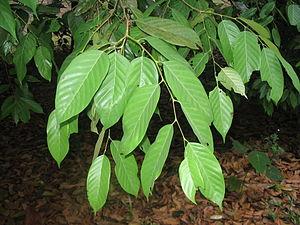
Shorea sumatrana - Feuilles - Forest Research Institute of Malaysia - kepong- Malaisie
Shorea sumatrana est un arbre tropical de la famille des Dipterocarpaceae.